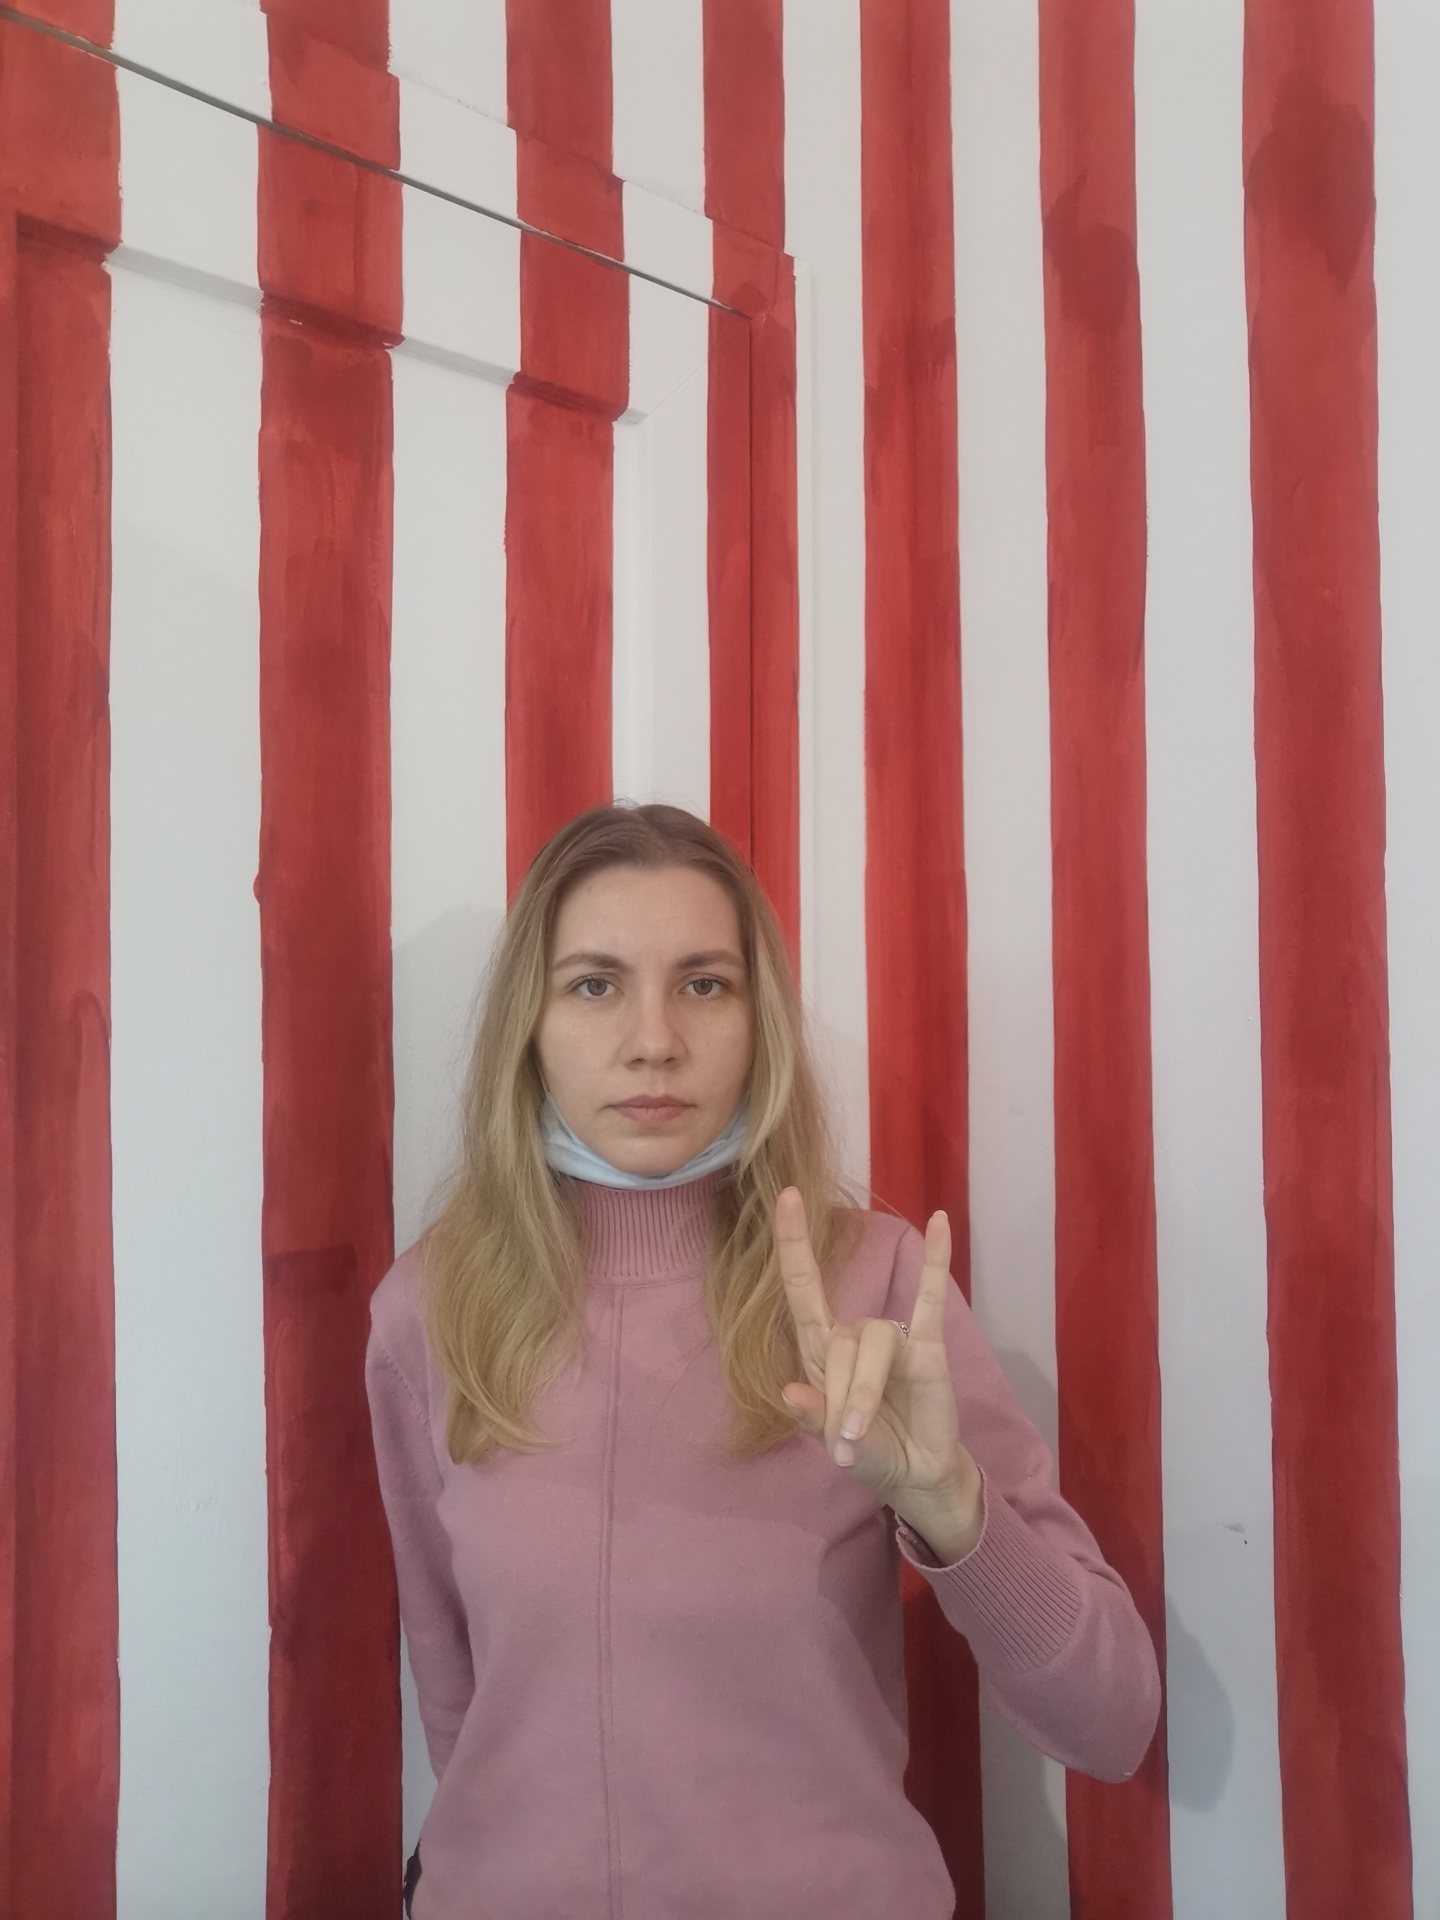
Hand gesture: rock